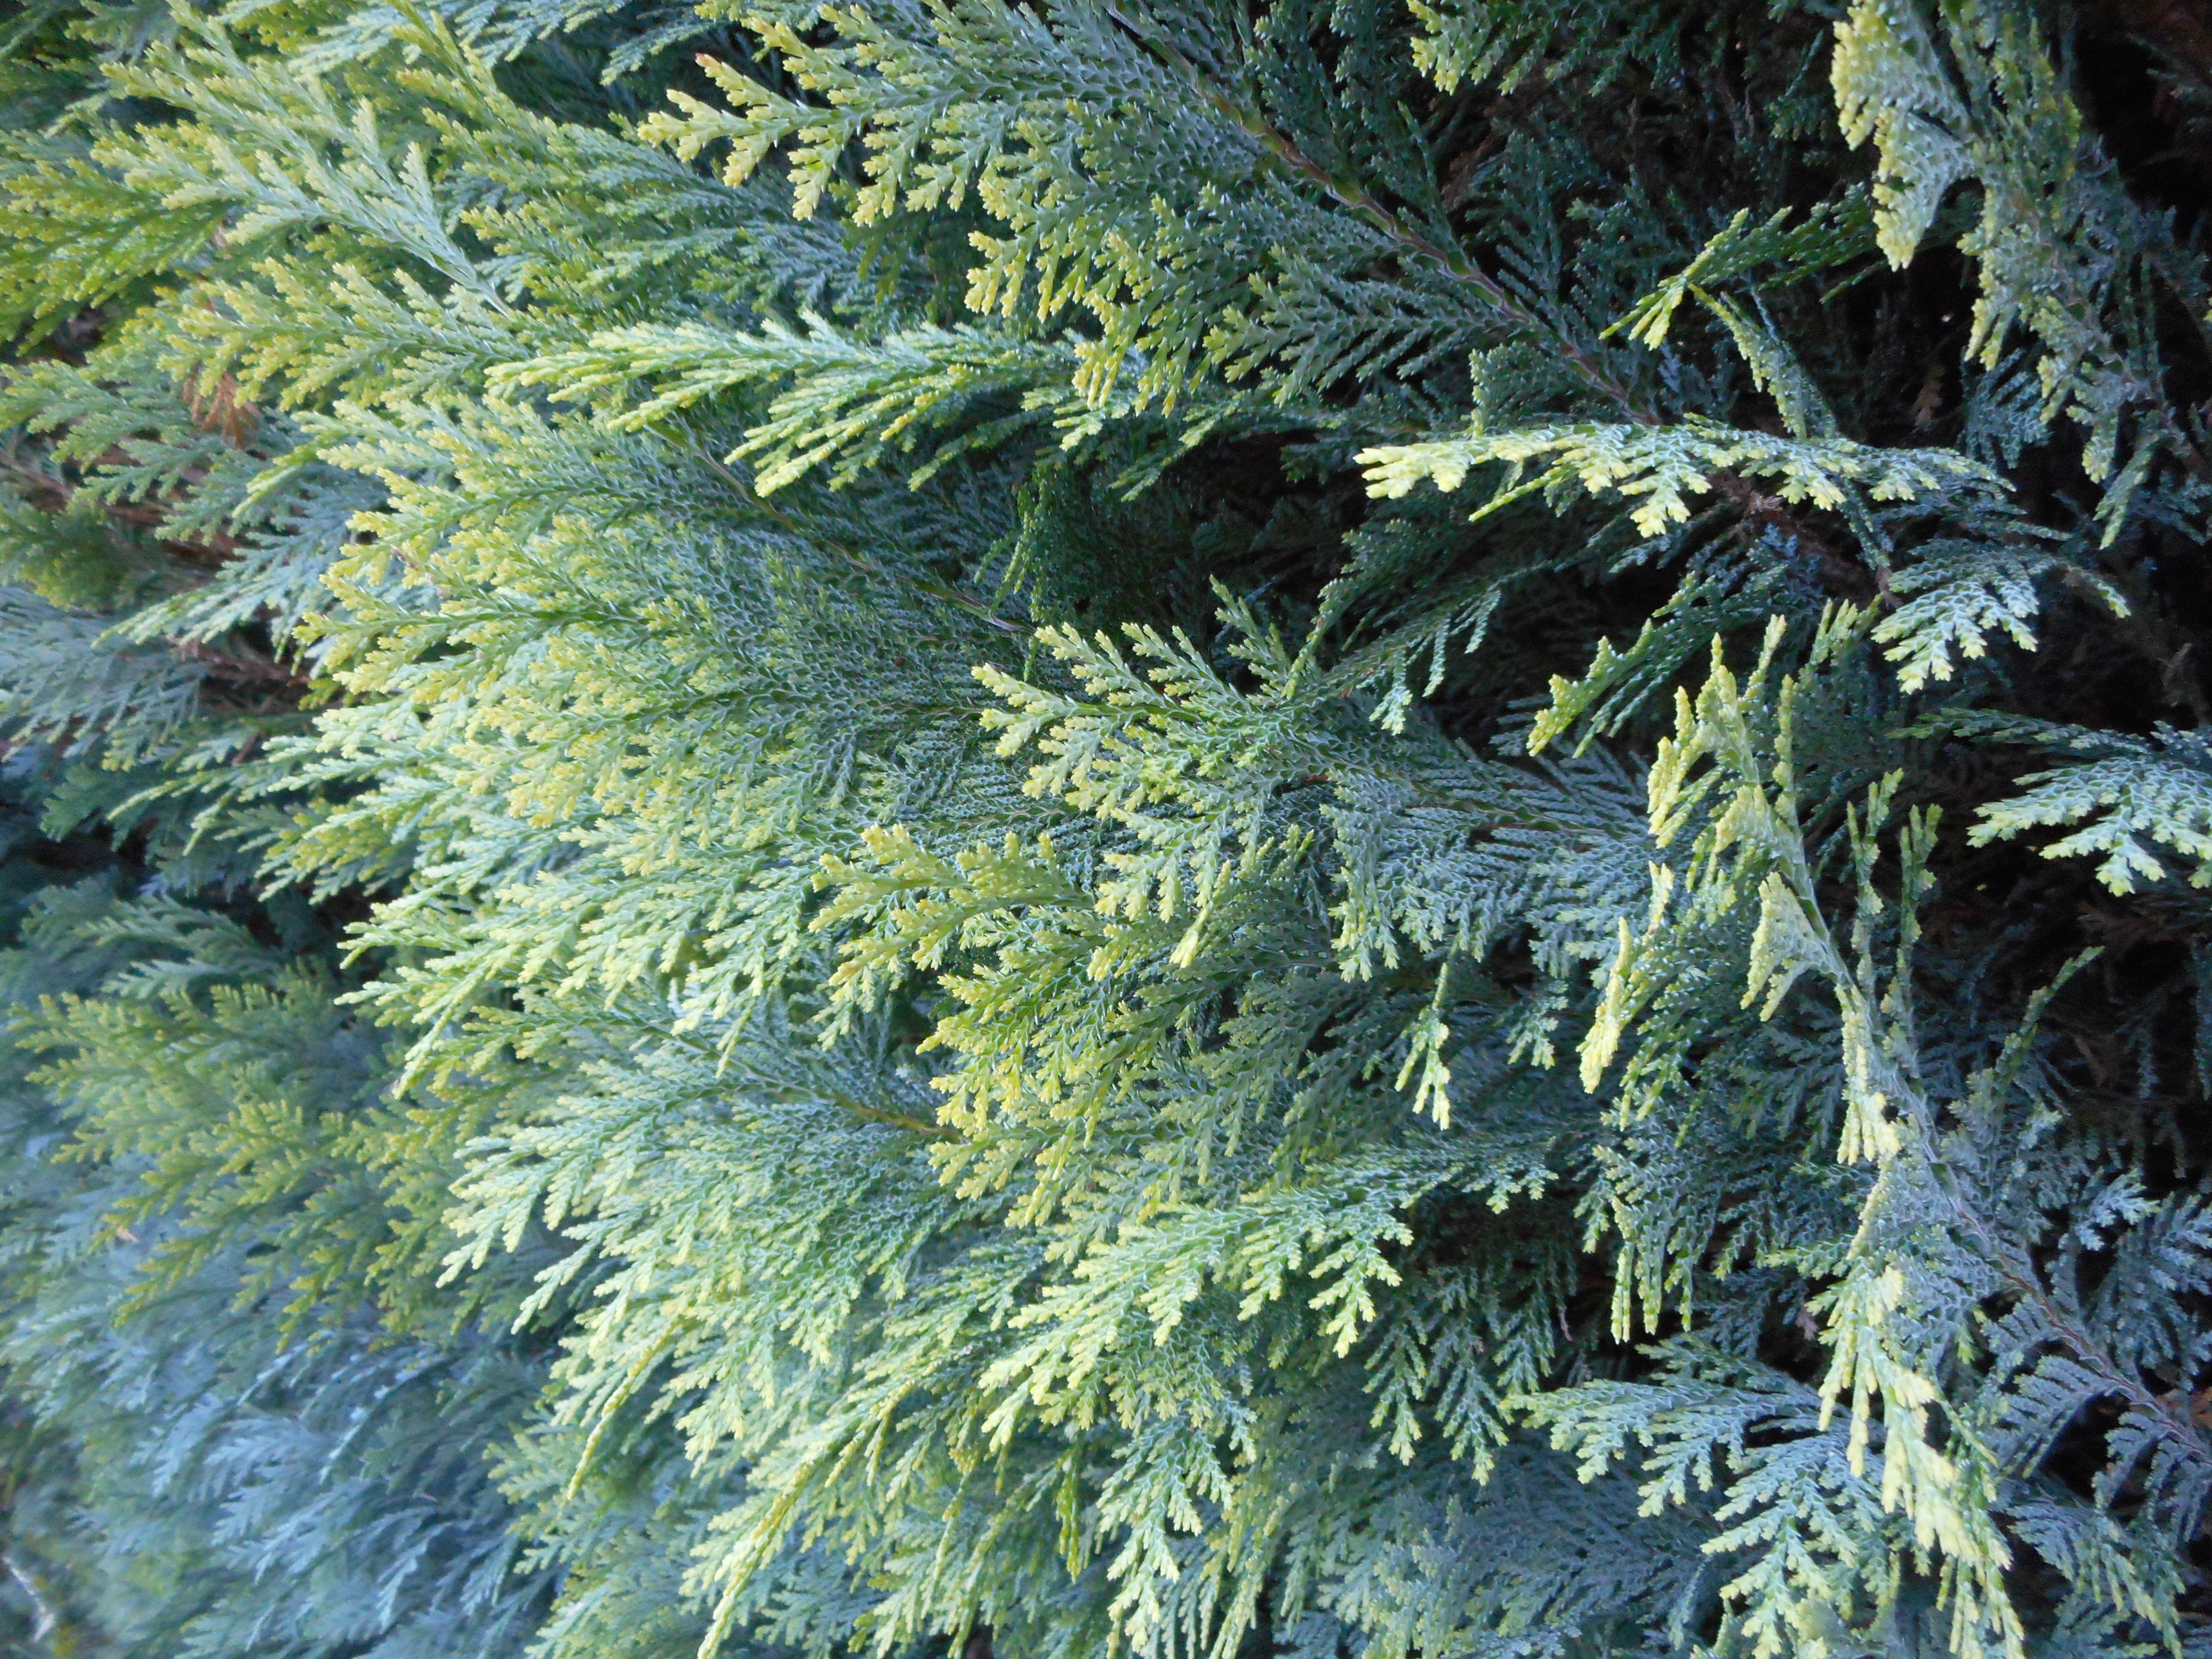
tree, nature, forest, branch, plant, leaf, frost, trunk, bush, green, evergreen, botany, garden, fir, conifer, leaves, spruce, vegetation, rainforest, needles, habitat, thuja, ecosystem, flowering plant, thuya hedge, natural environment, woody plant, temperate coniferous forest, land plant, ferns and horsetails